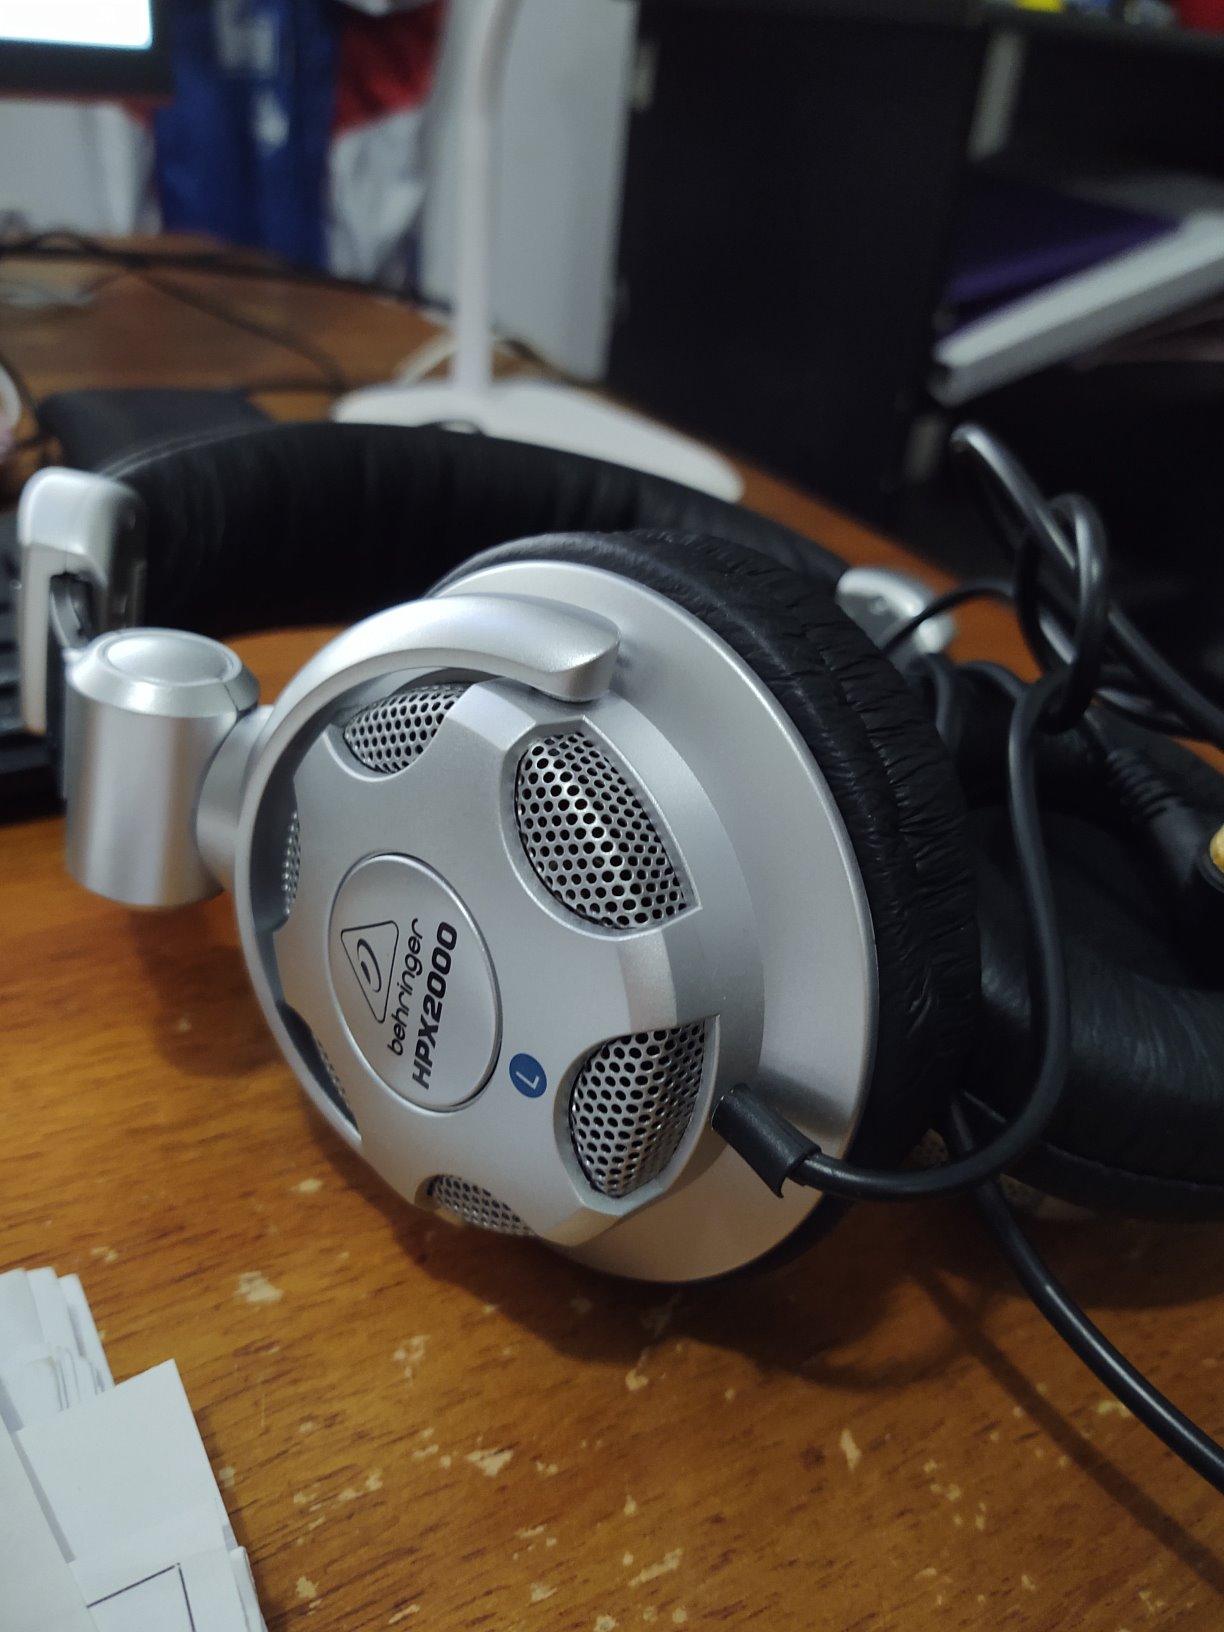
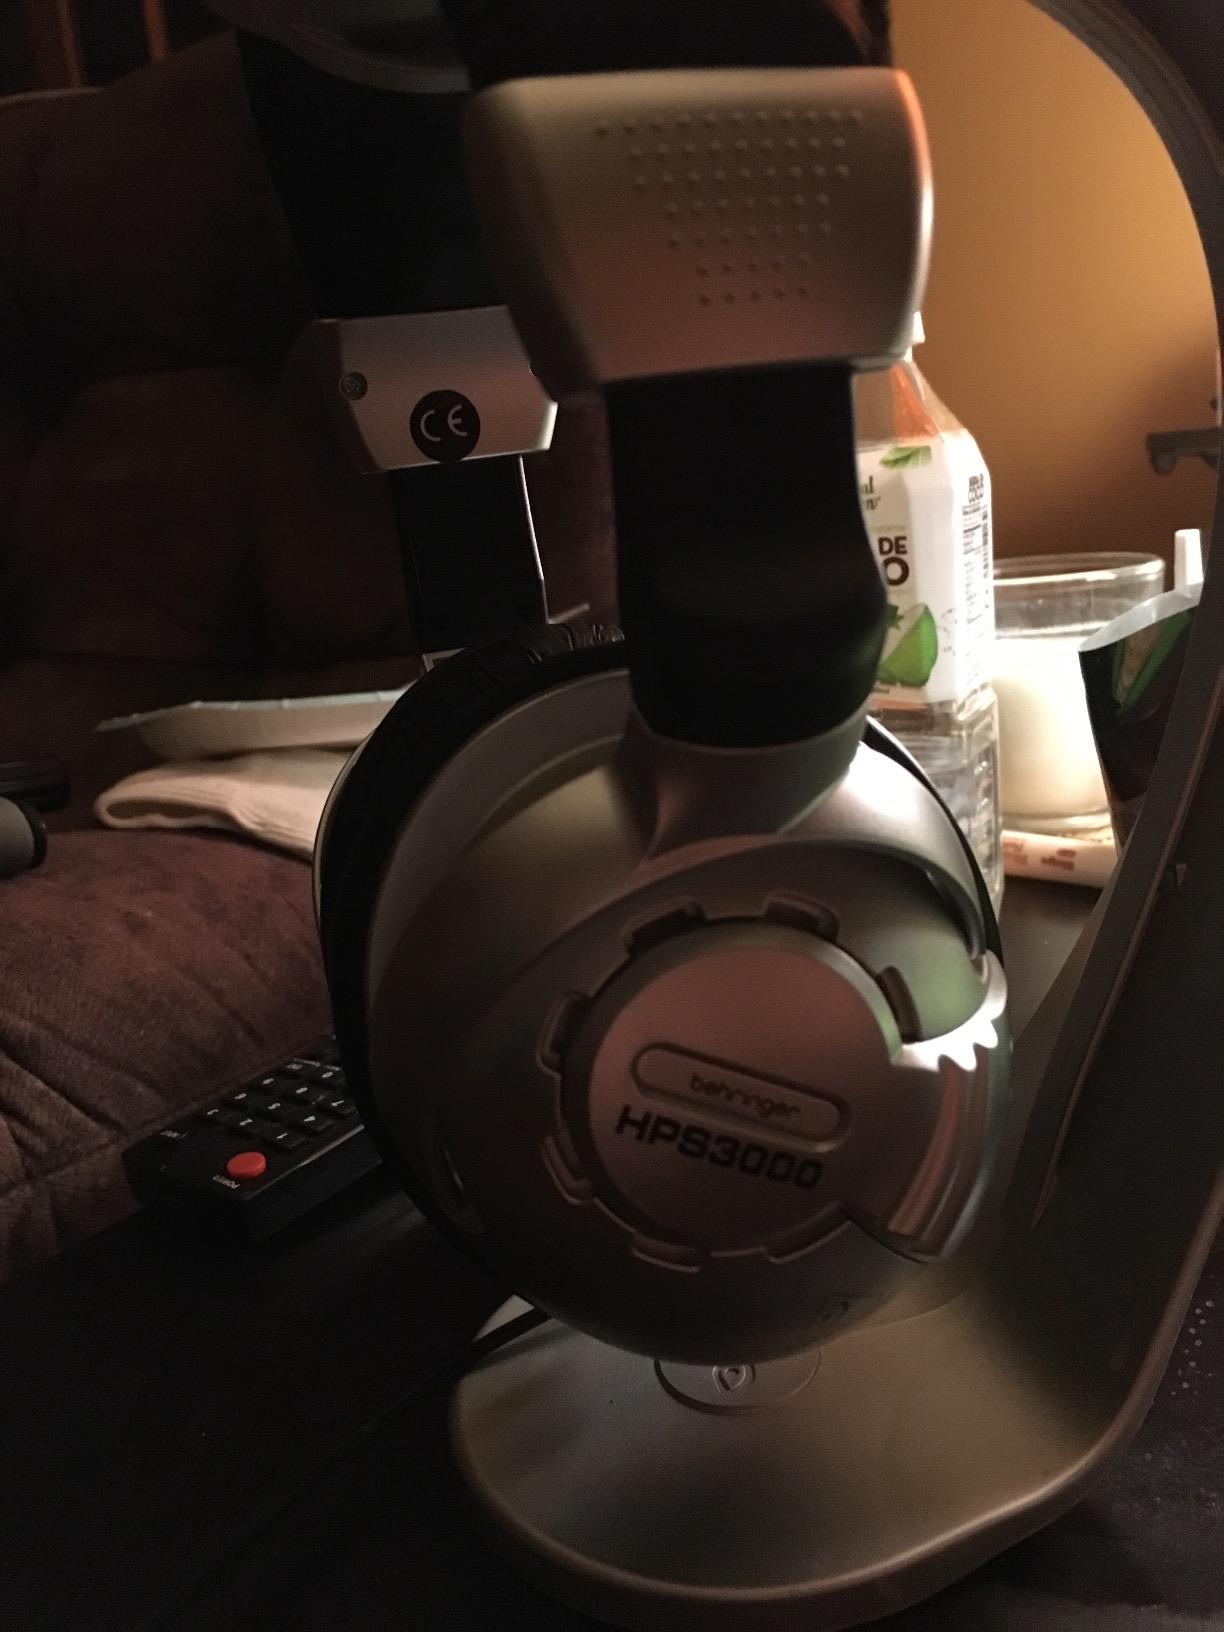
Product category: headphones
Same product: yes